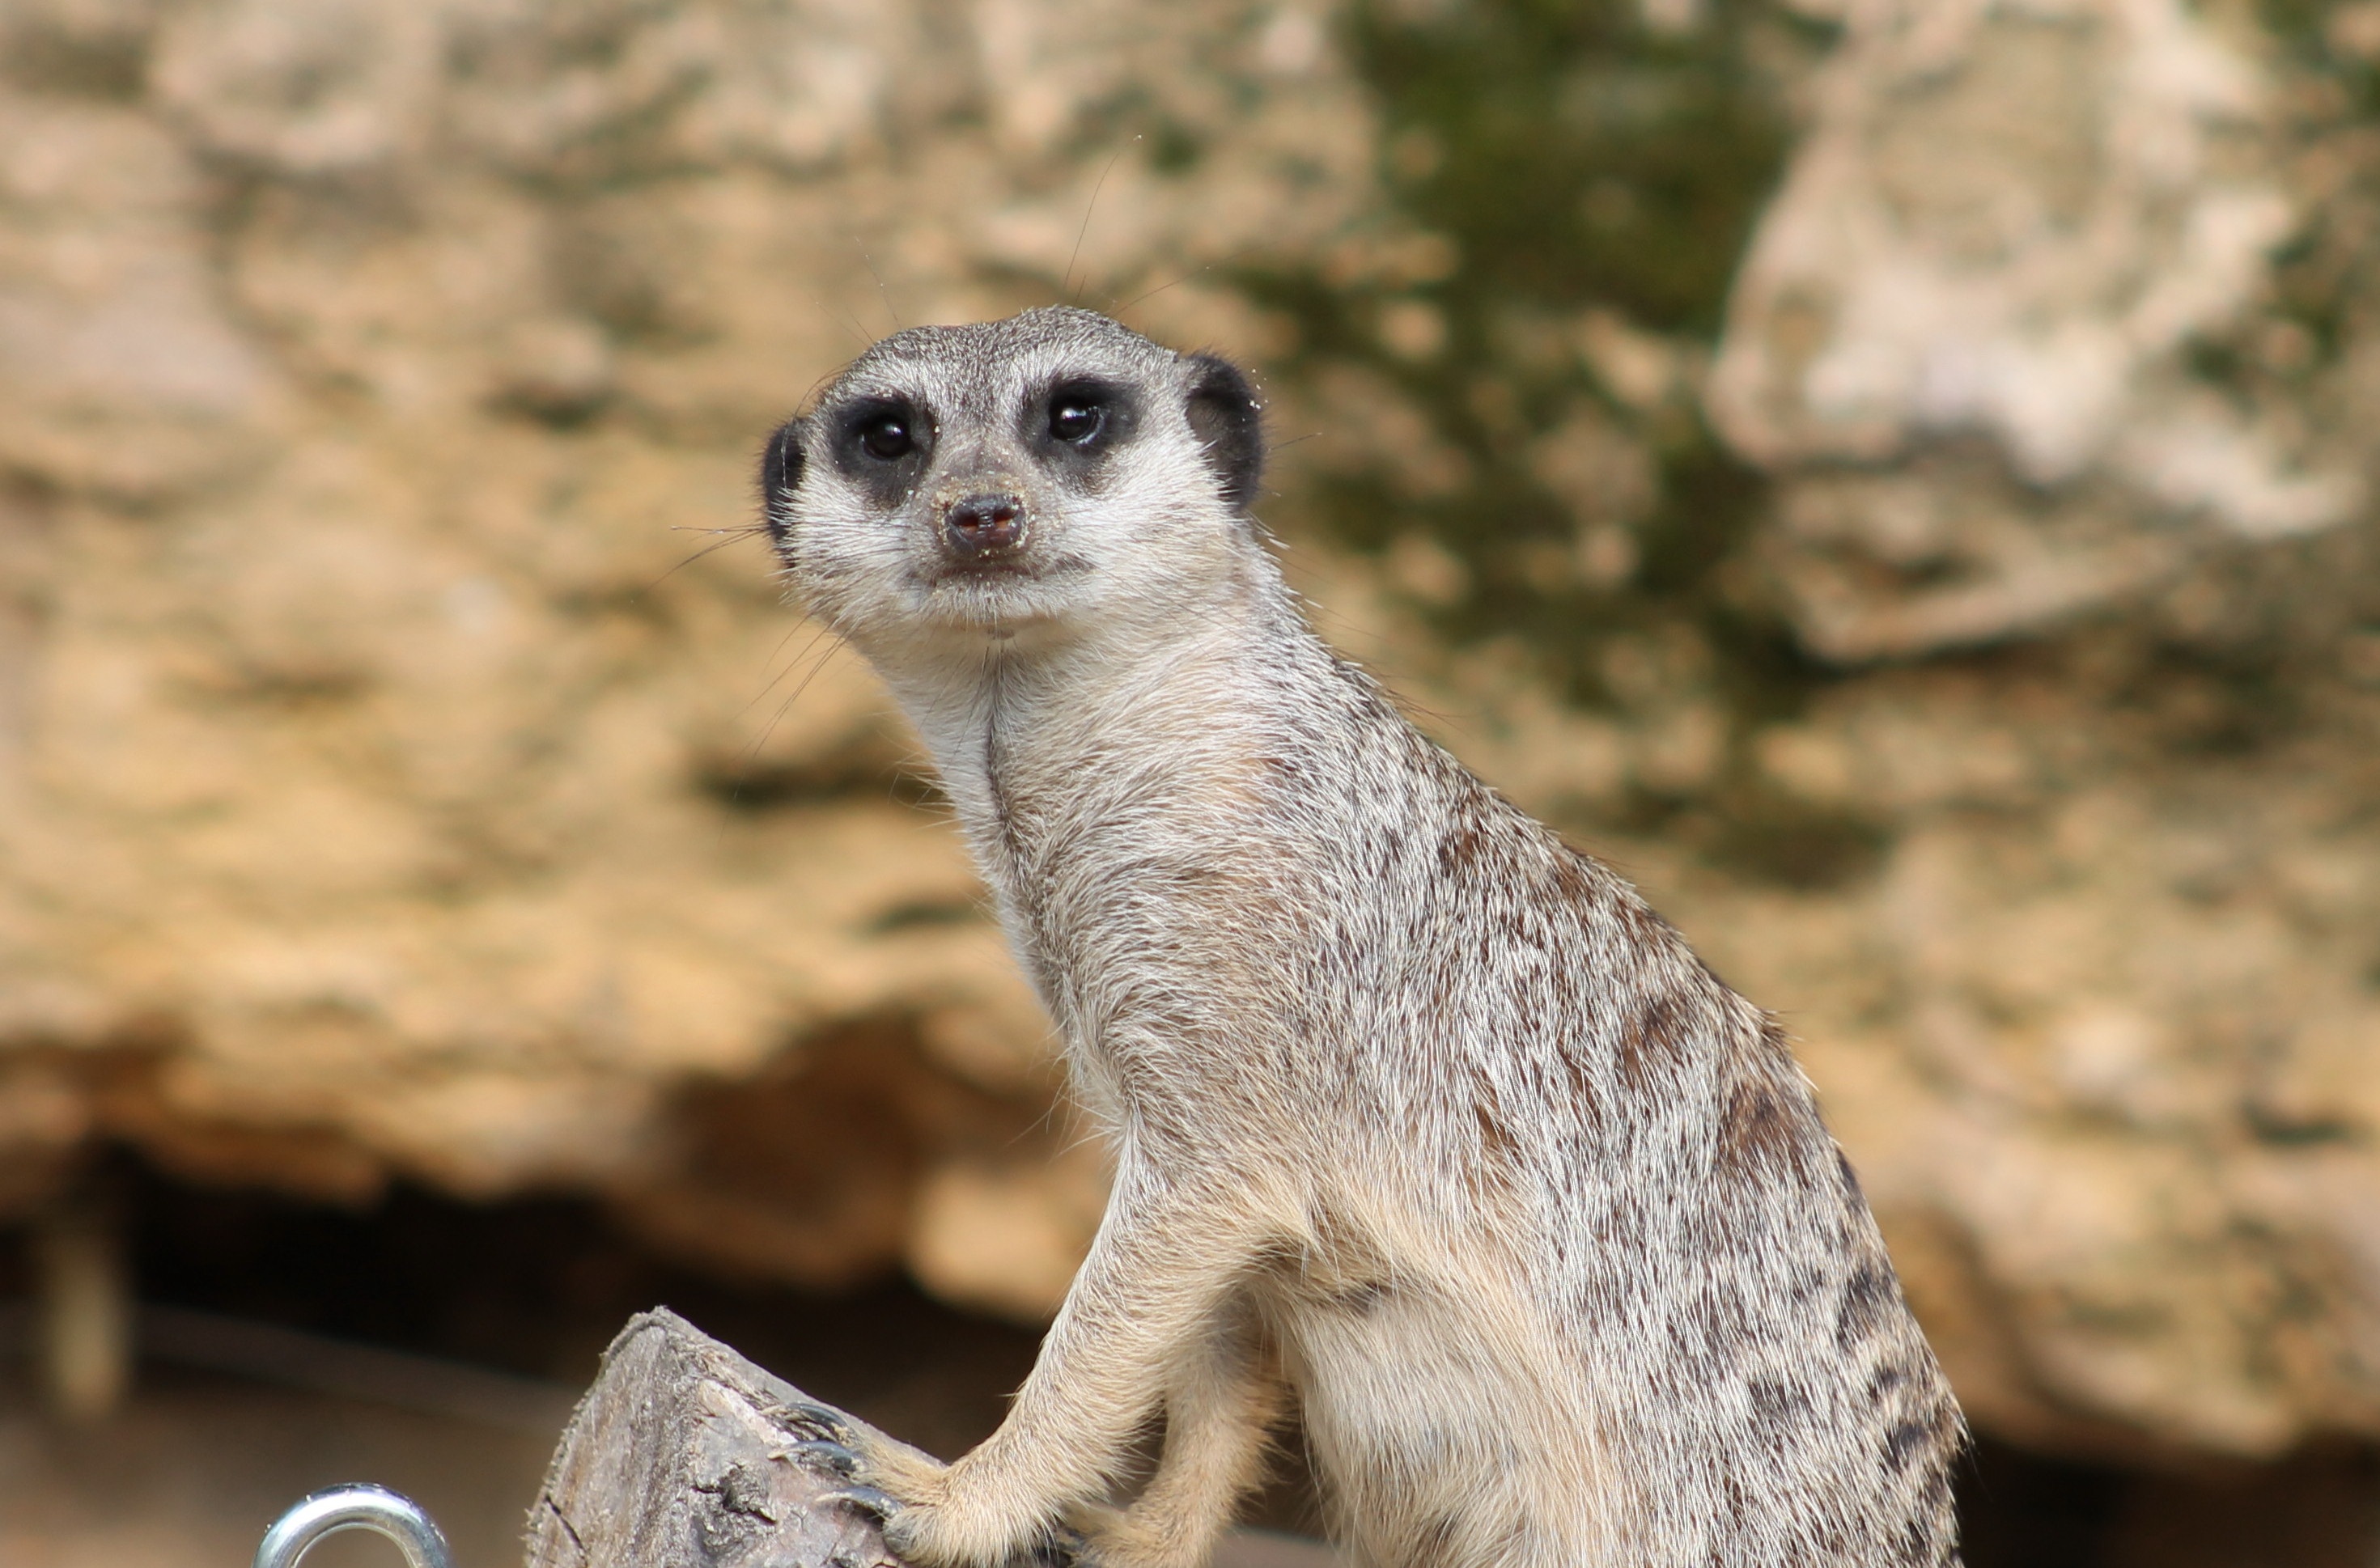
nature, animal, cute, wildlife, zoo, mammal, fauna, whiskers, vertebrate, funny, guard, meerkat, curious, mongoose, viverridae